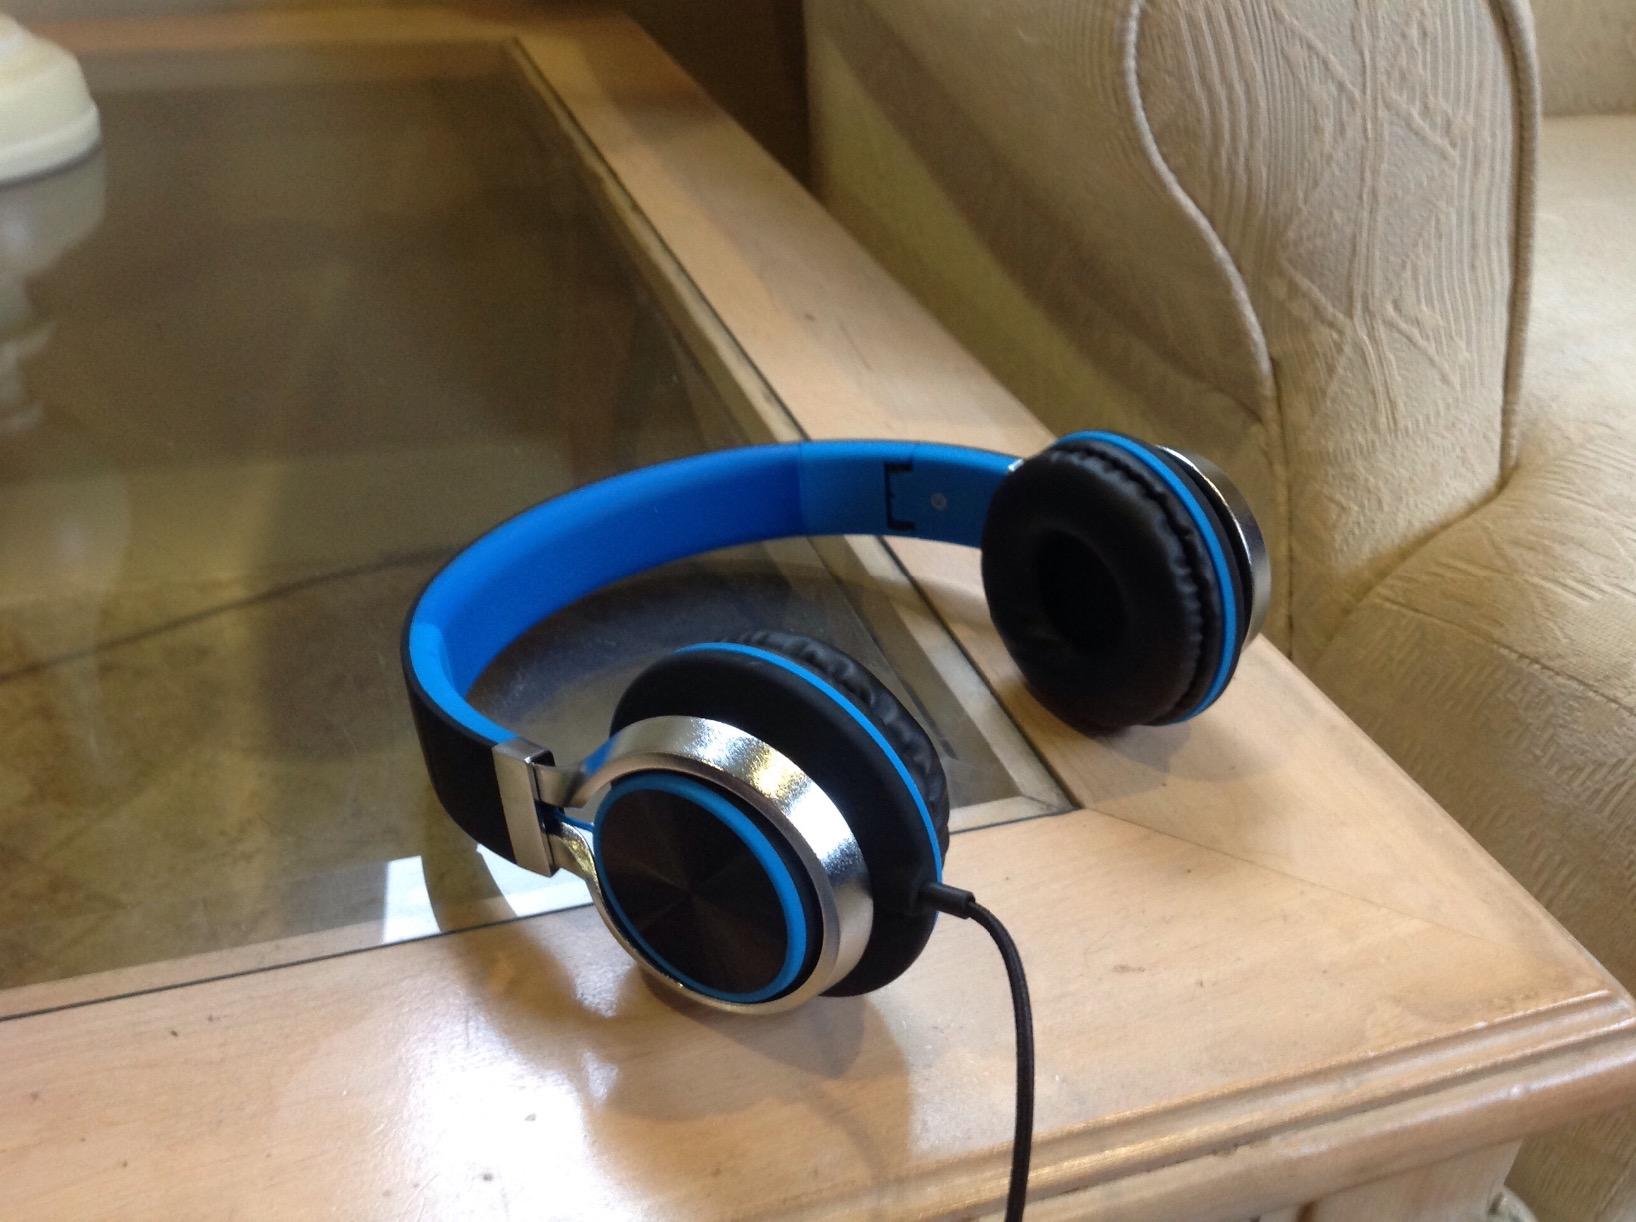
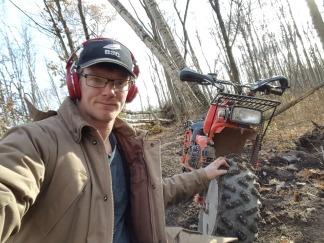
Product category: headphones
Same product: no